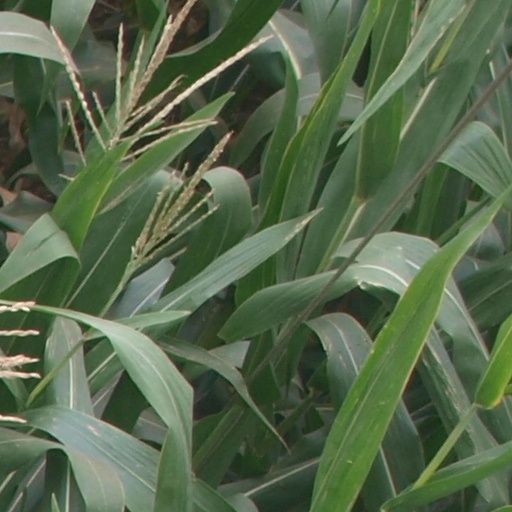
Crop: maize; corn